Vishvakarma Puja

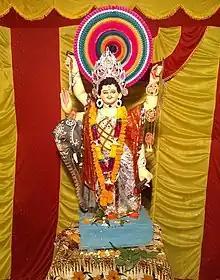
Image of Vishvakarma, Bengal

In many parts of India, there is a government holiday on 17 September for the occasion, but it is not considered as a national holiday but as a "restricted holiday", whereas in Nepal, there is a full government holiday on this day.